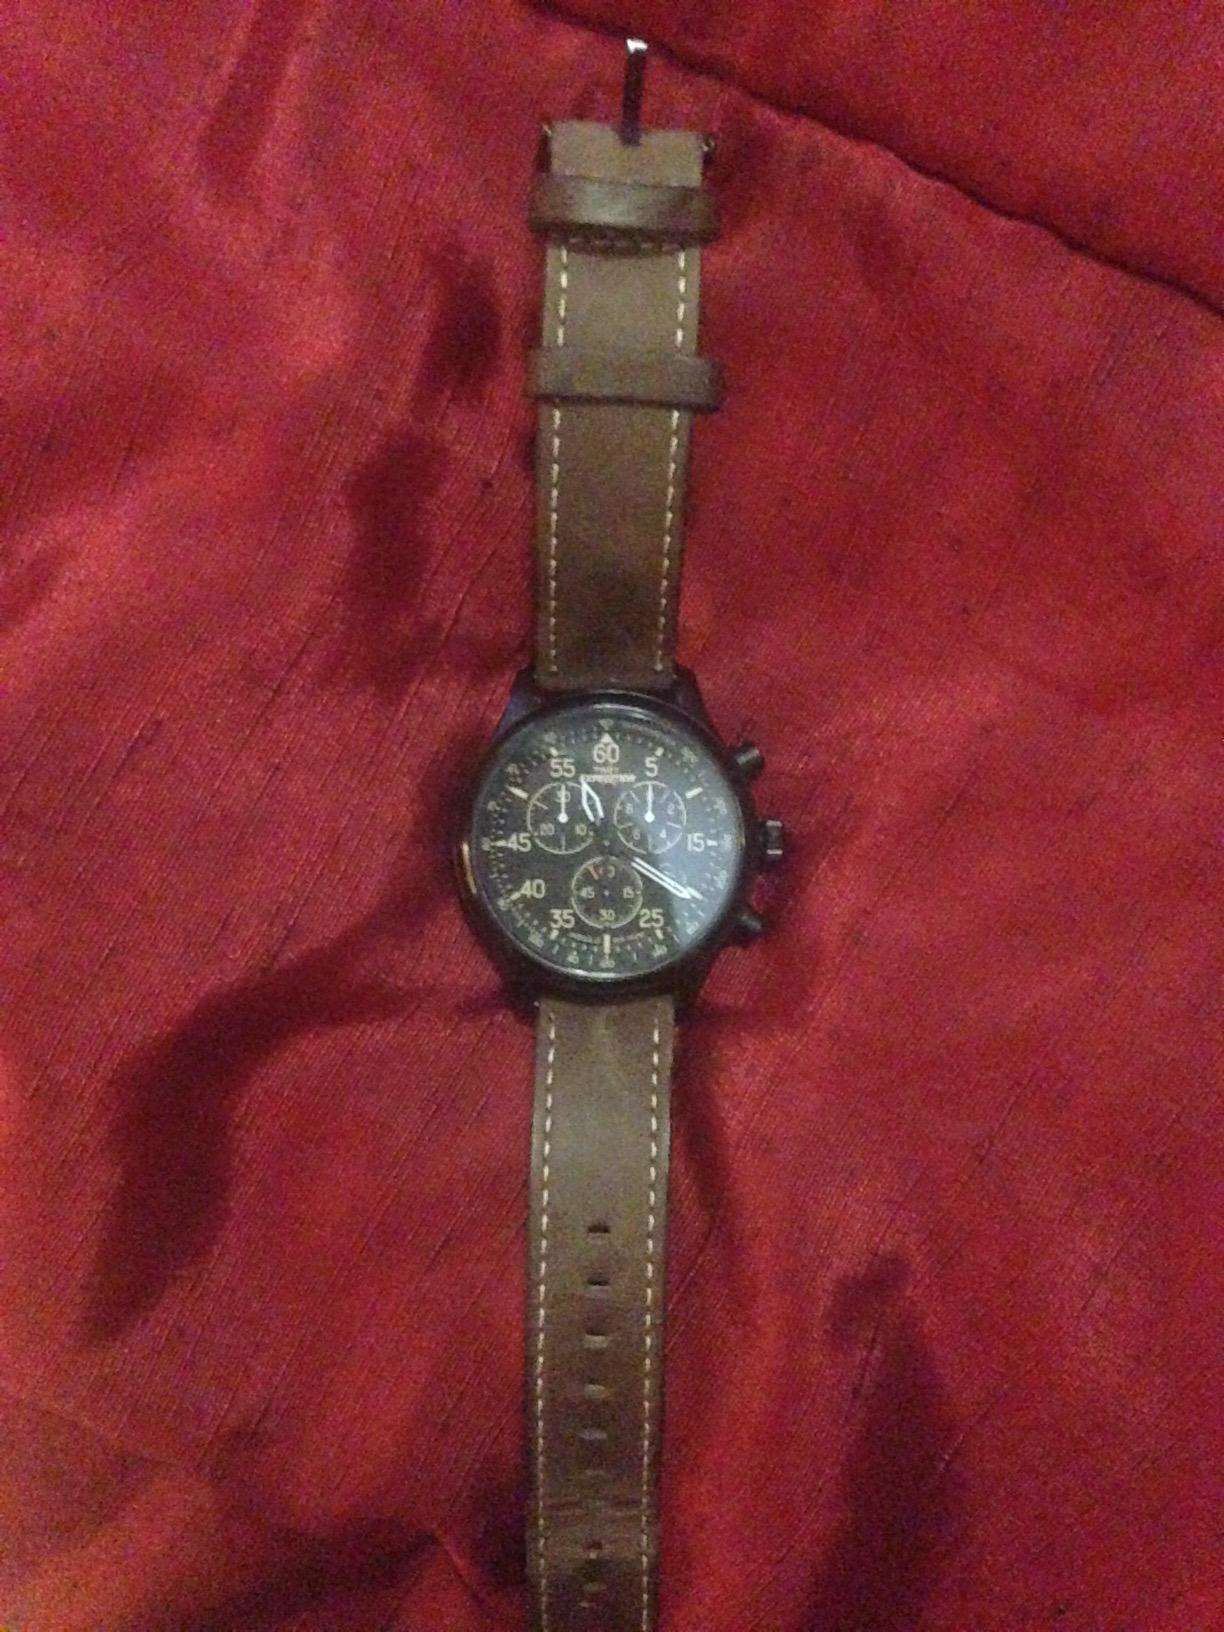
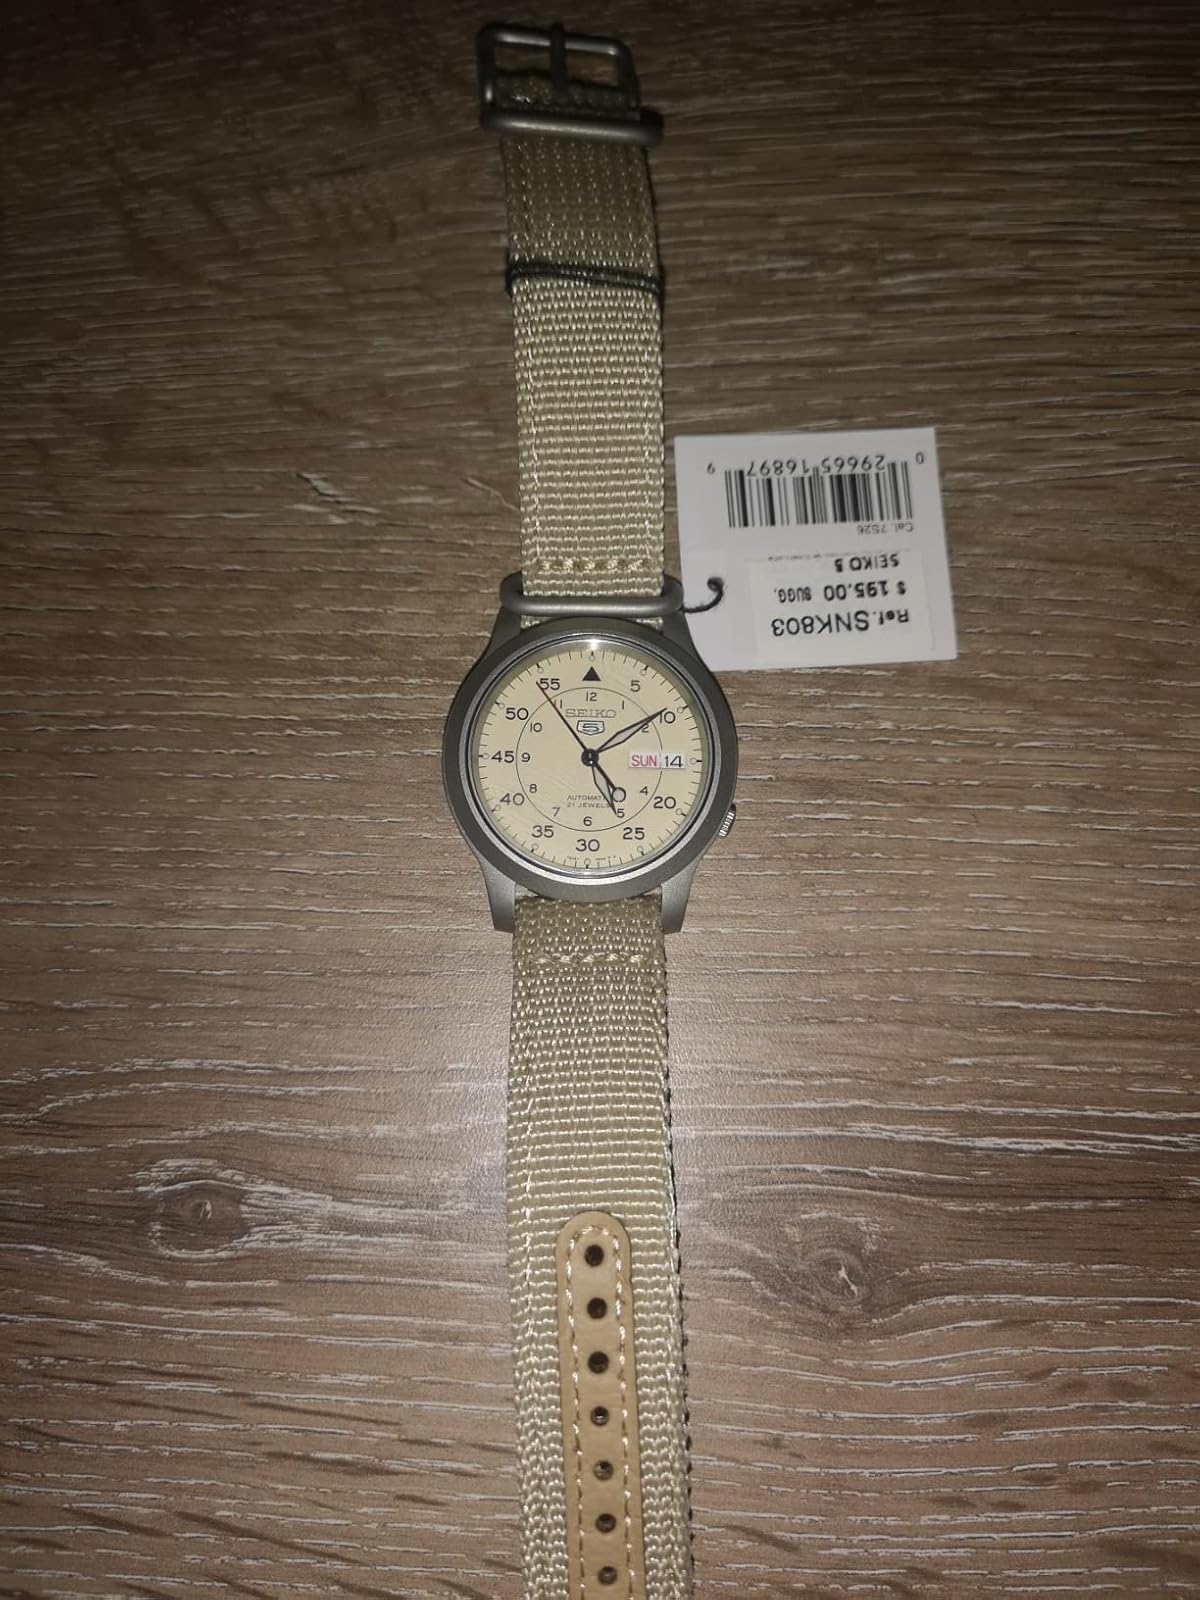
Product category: accessories_watch
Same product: no